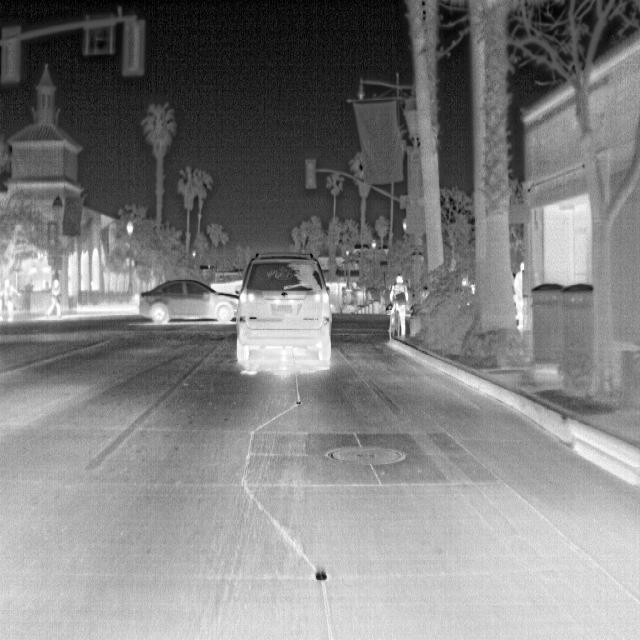
Detected objects:
label: person
label: person
label: person
label: person